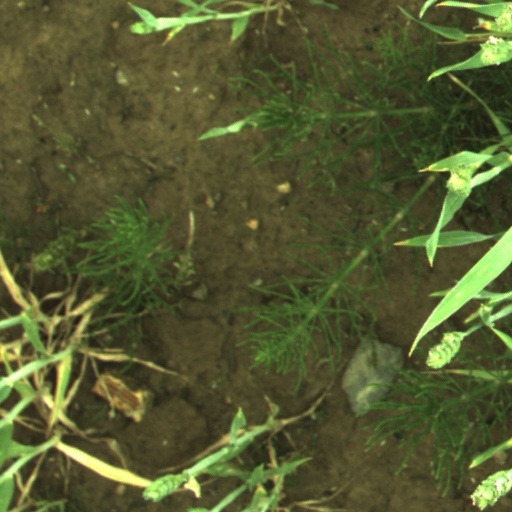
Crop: wheat